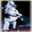
Label: horse